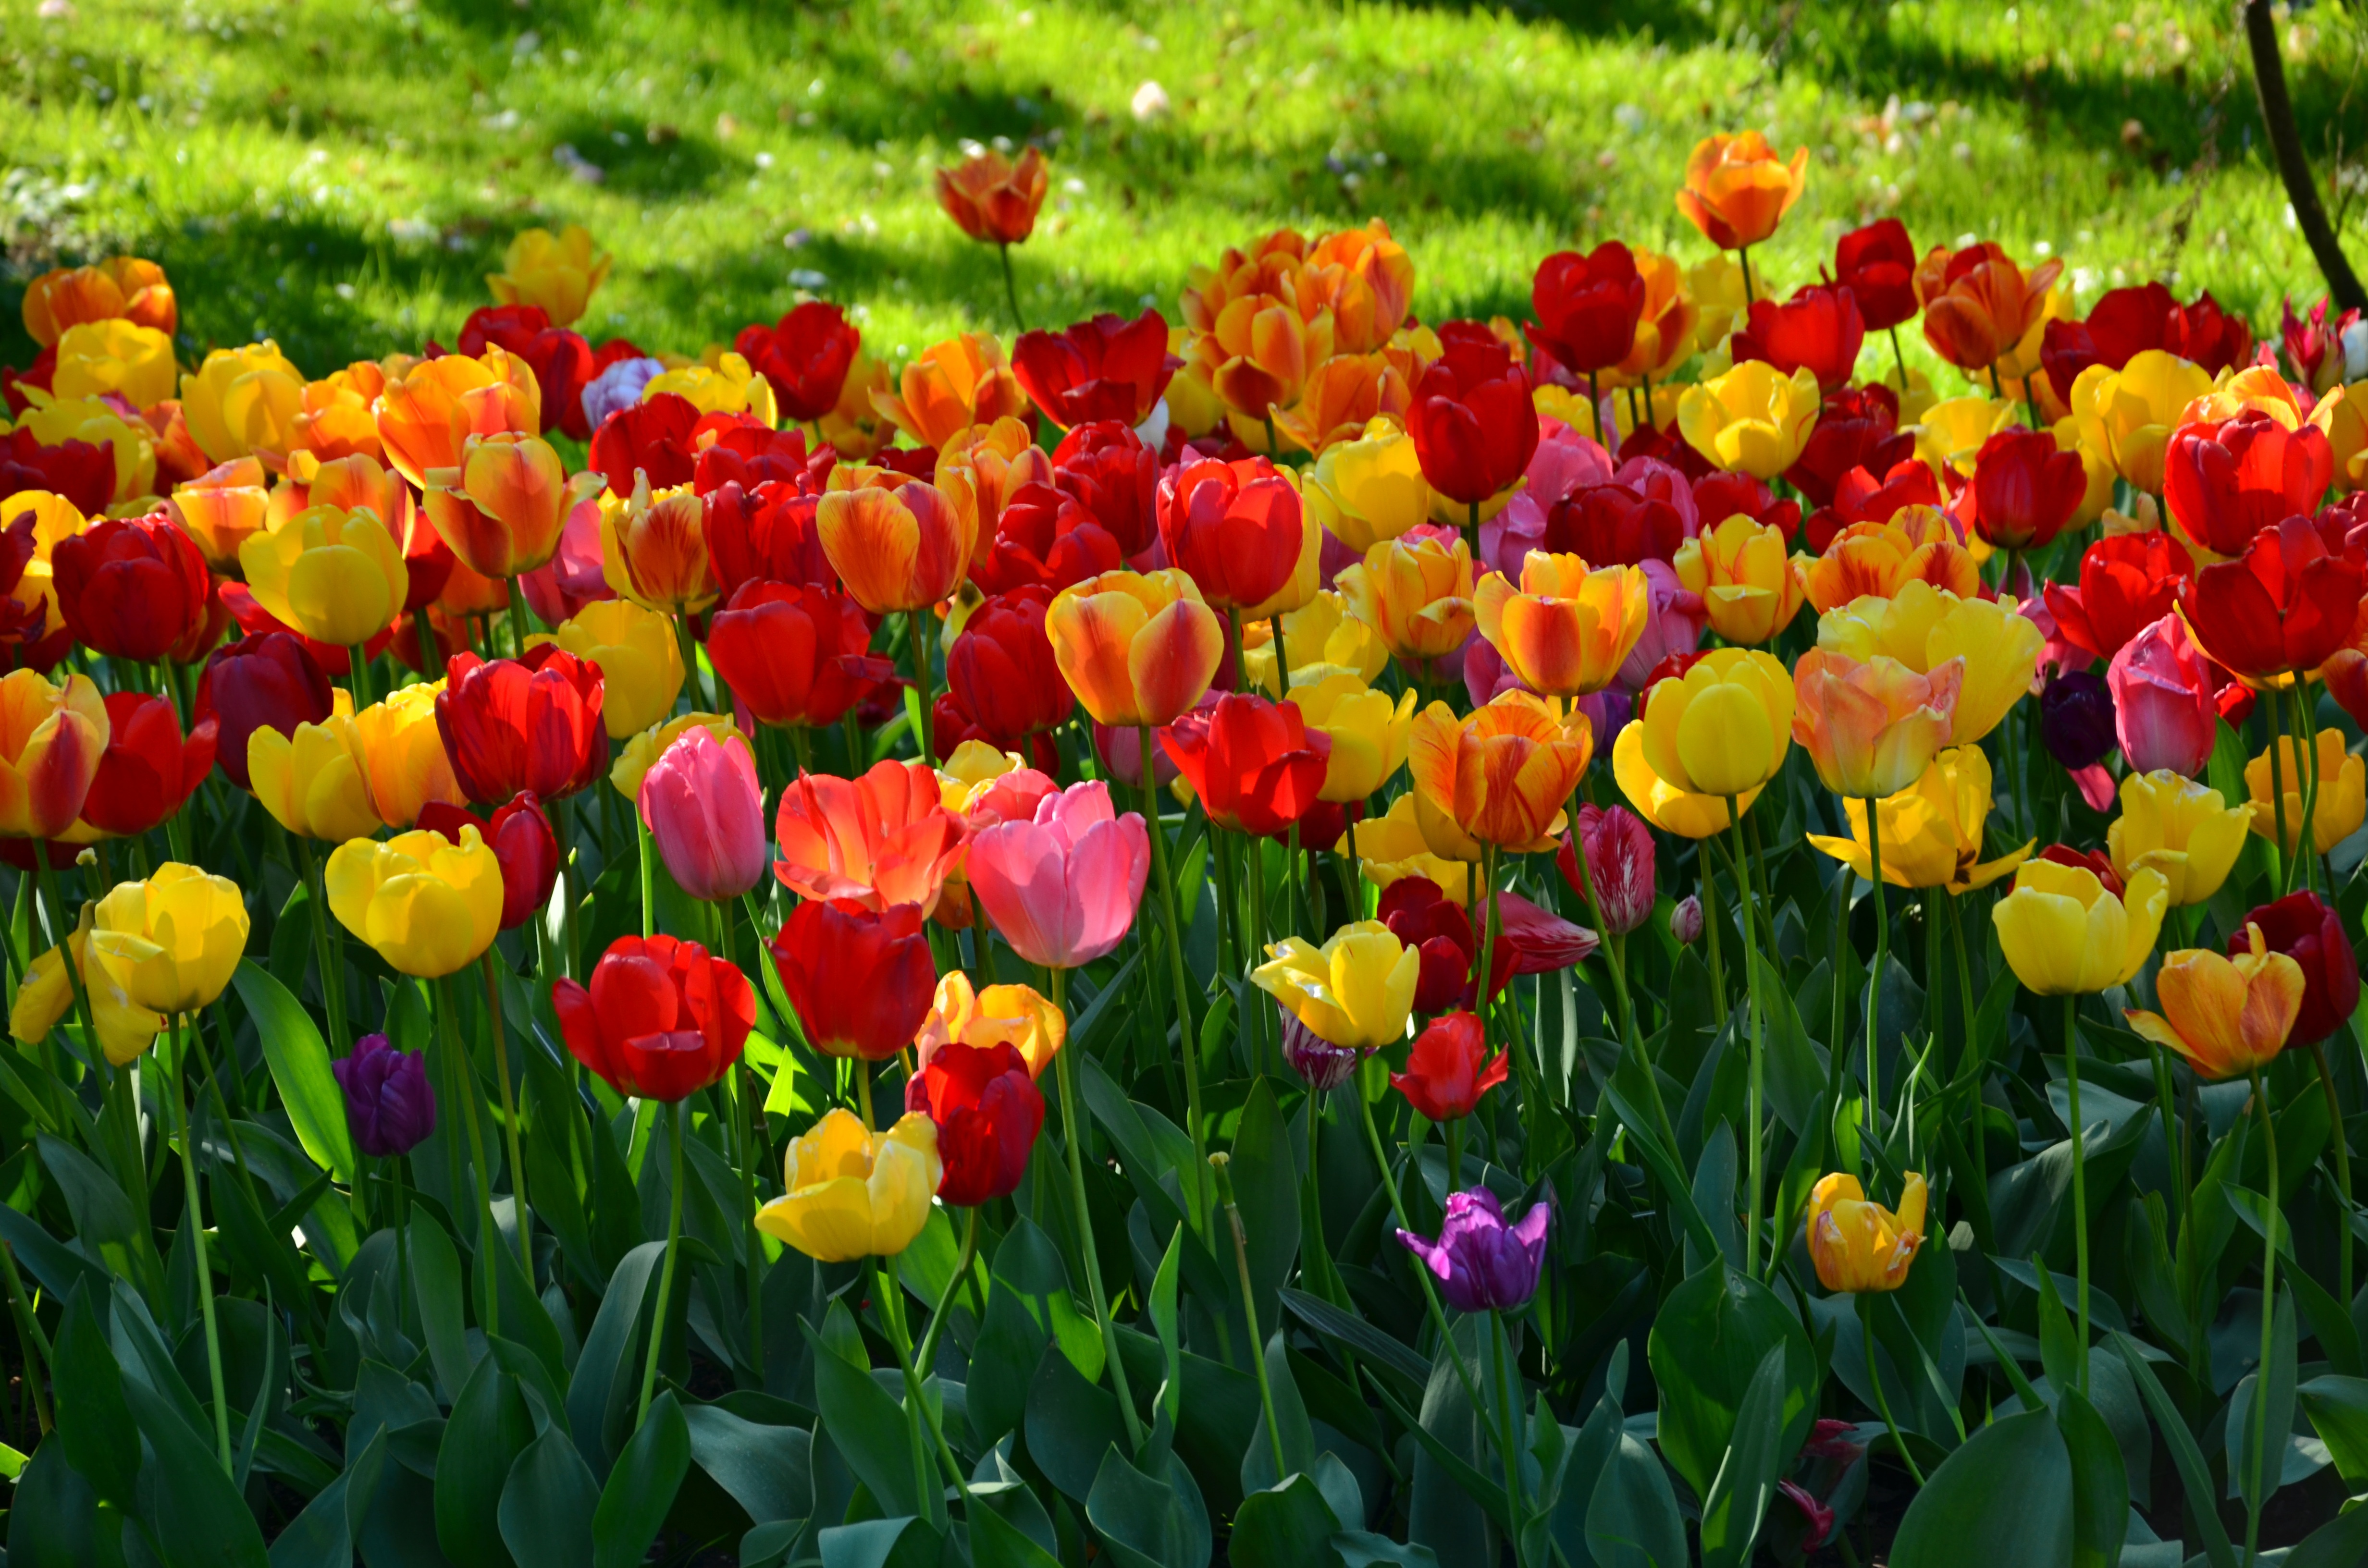
nature, plant, flower, floral, tulip, spring, garden, flowers, tulips, flowering plant, botanic garden, lily family, land plant